Junkers Ju 52

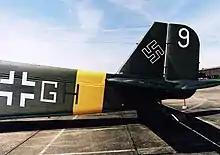
Preserved AAC 1 showing corrugated skin, at Duxford, 2001

Eurasia was a major Chinese airliner company in the 1930s and operated at least seven Ju 52/3ms. A further example, sent out as a demonstrator to Eurasia, was purchased by the Chinese Nationalist Party government and became Chiang Kai-shek's personal transport.